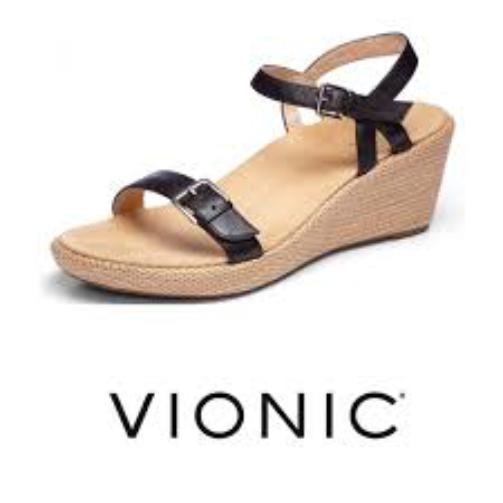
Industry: Clothes